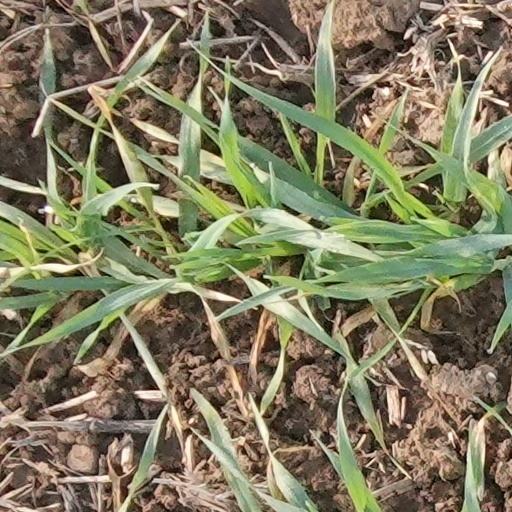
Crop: wheat